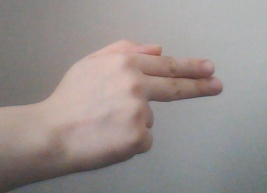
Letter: ghain